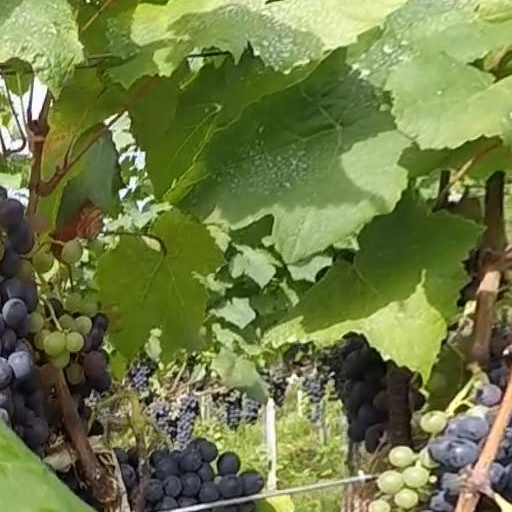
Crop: grape